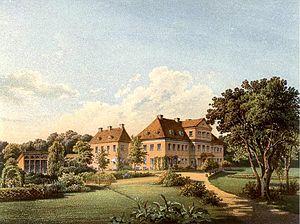
Wilczęta est un village polonais de la voïvodie de Varmie-Mazurie, dans le powiat de Braniewo.
Karwiny est un village polonais de la voïvodie de Varmie-Mazurie, dans le powiat de Braniewo.